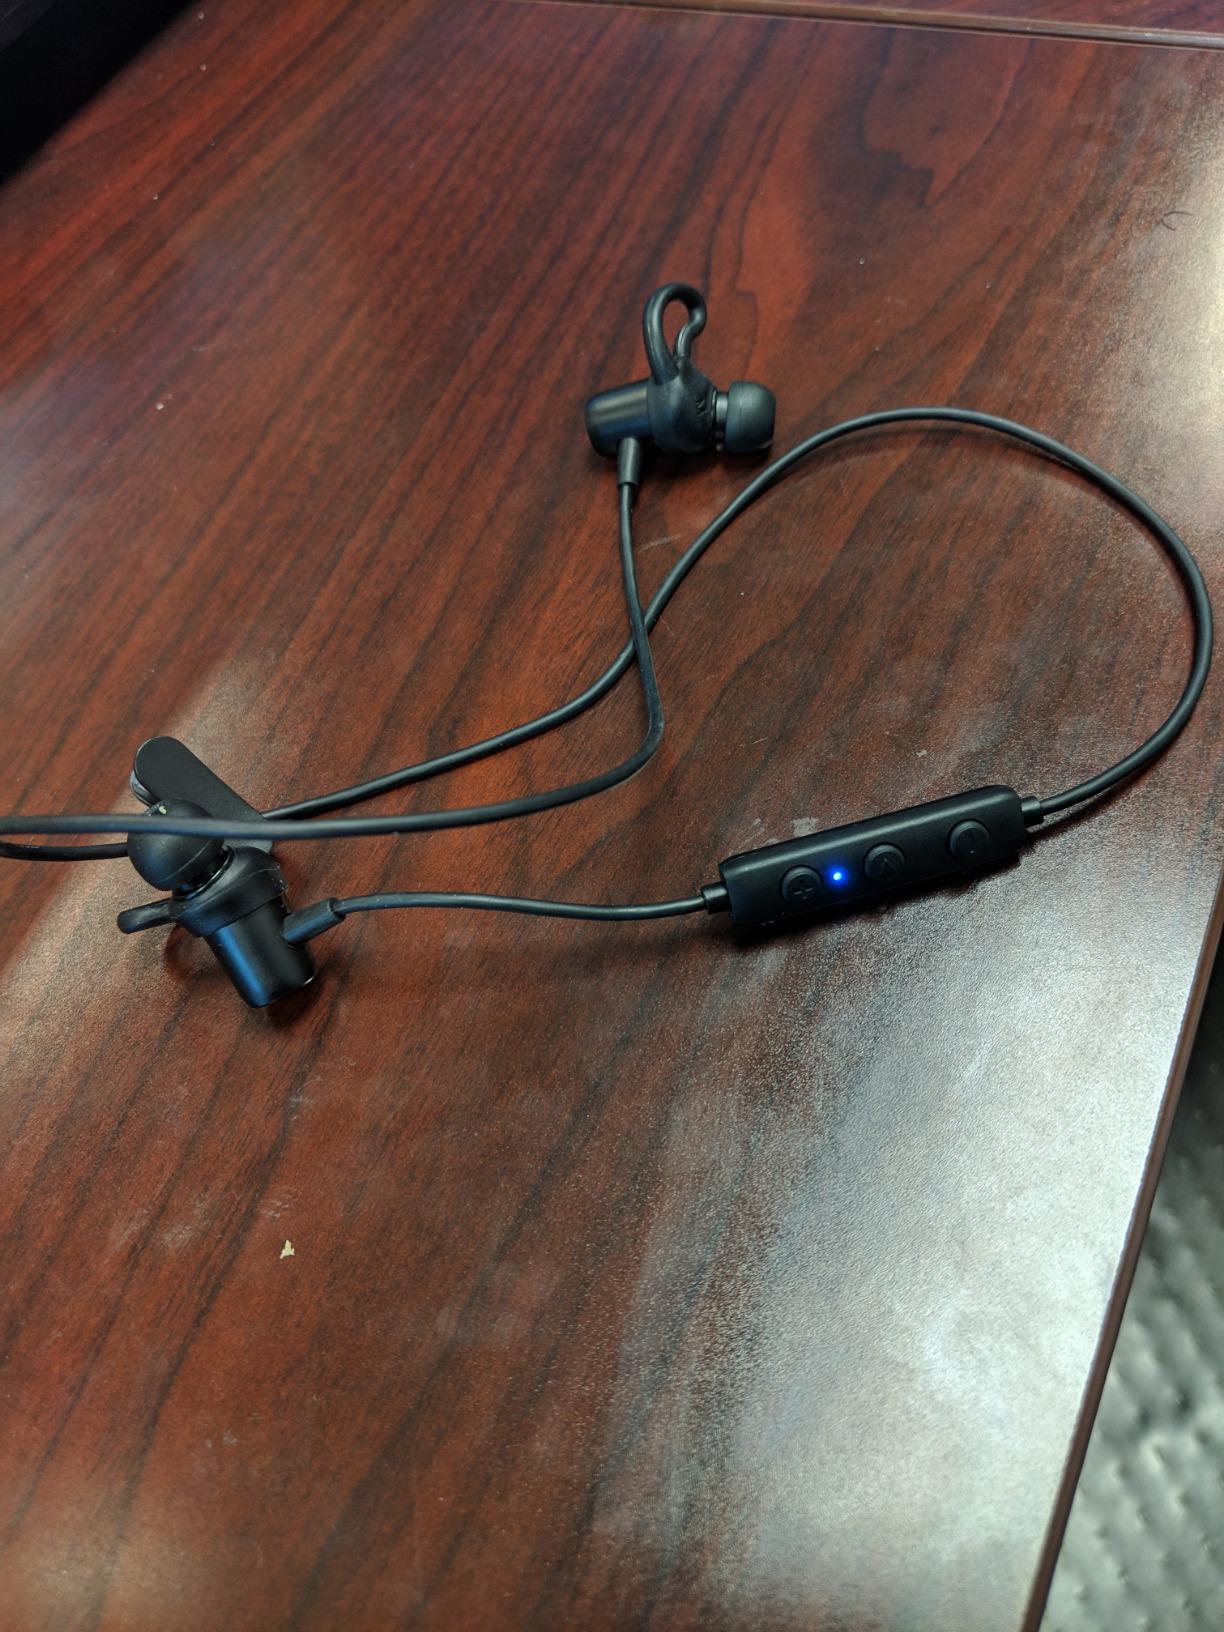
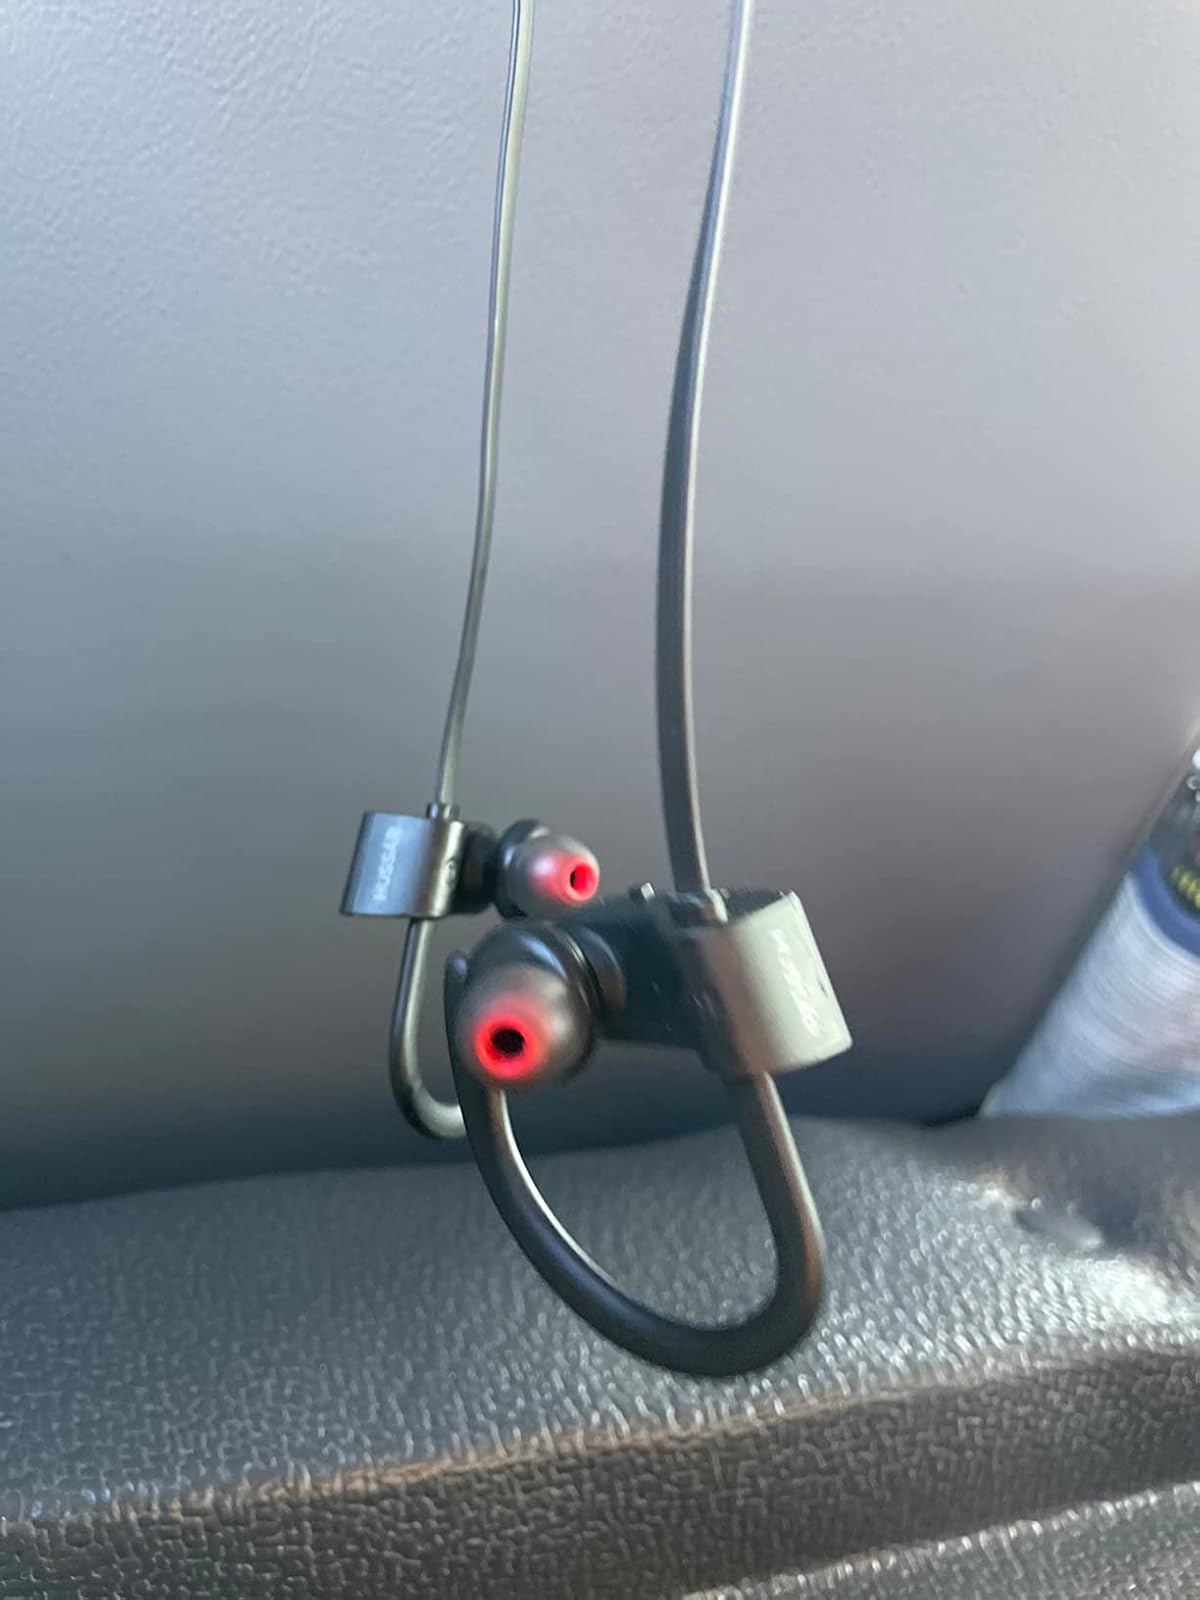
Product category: headphones
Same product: no